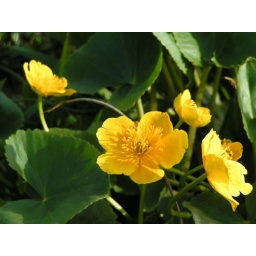
the buttercups are water flowers which lead to spring in our brooks in France